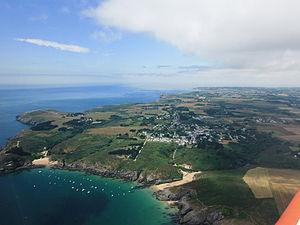
Côte sud de Locmaria (Morbihan, France), vue orientée de l'Est vers l'Ouest, vue d'avion, juillet 2014. La commune de Locmaria se trouve au sud de Belle-Île-en-Mer. Voir aussi autre cliché et en 2015.
Belle-Île-en-Mer, appelée plus couramment « Belle-Île », est une île française rocheuse située dans l'océan Atlantique, au sud de la Bretagne dans le département du Morbihan, à 12,3 km au sud de Quiberon, et à la même latitude que Le Croisic à 50 km. C'est la troisième plus grande île des côtes de la France métropolitaine après la Corse et Oléron, et la quatrième après Jersey si l'on prend en compte les Îles Anglo-Normandes. Elle reste la deuxième plus grande île métropolitaine non reliée au continent par un pont.